Gareth Barry

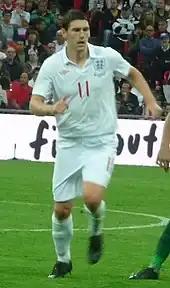
Barry playing for England in September 2009

He was also given the official man of the match for England's UEFA Euro 2008 home qualifier against Estonia. He was selected to start against Switzerland on 6 February 2008, England's first match under new coach Fabio Capello. He was again selected to start in England's friendly away to France on 26 March 2008. Barry scored his first international goal against Trinidad and Tobago on 1 June 2008; this completed a personal treble for Barry, as he also captained England in the second half of his 20th cap.